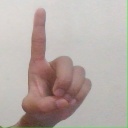
अक्षर: ड